Computer music

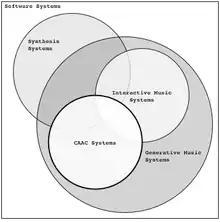
Diagram illustrating the position of CAAC in relation to other generative music systems

John Chowning's work on FM synthesis from the 1960s to the 1970s allowed much more efficient digital synthesis, eventually leading to the development of the affordable FM synthesis-based Yamaha DX7 digital synthesizer, released in 1983.